World Architecture Festival

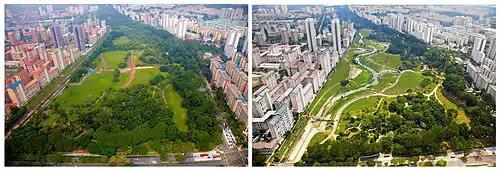
2012 Award winner: Future Project of the Year, Landscape (Projects), urban (Completed designs): "Kallang River Bishan Park", Singapore by Atelier Dreiseit

The fifth World Architecture Festival (WAF) was moved to Singapore at Marina Bay Sands and was held from October 3 to 5 2012. The festival awards was nicknamed «The Architectural Oscars» at the time. The World Architecture Festival was at the time the world's largest global architectural awards programme. Paul Finch was director of the festival.